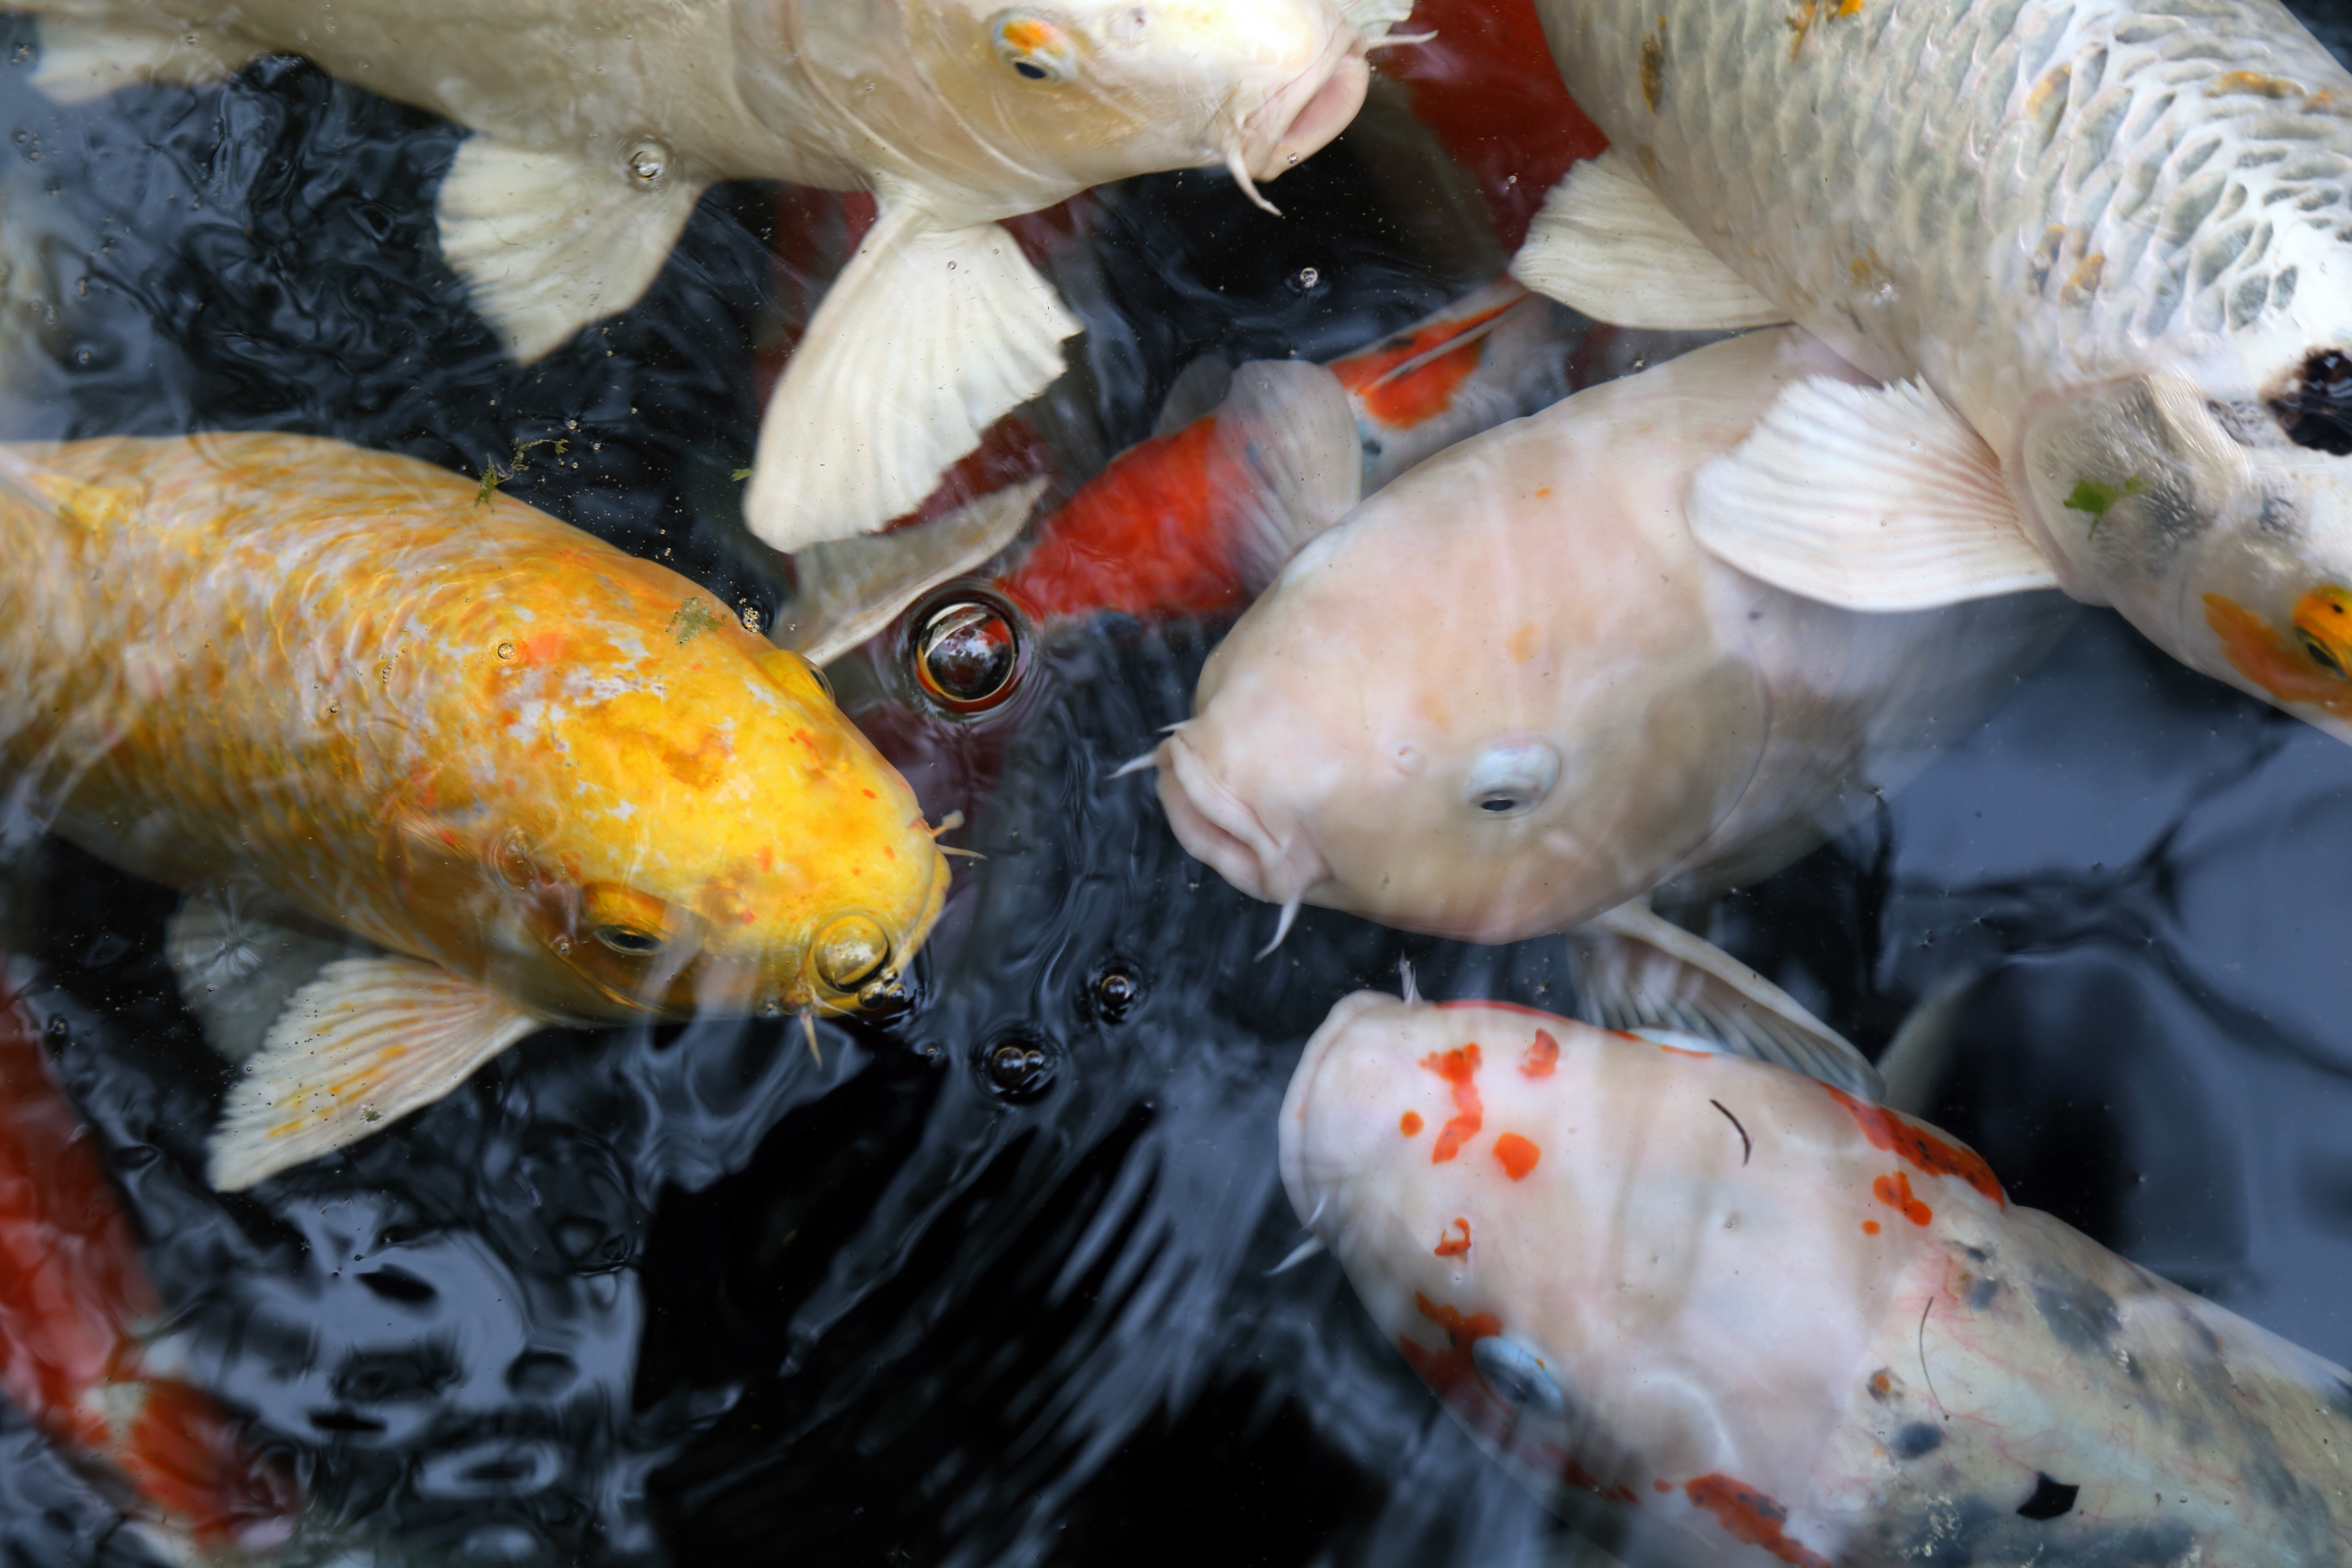
water, fish, goldfish, koi, carp, china wind, marine biology